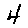
Label: 4